Lidia Valenta

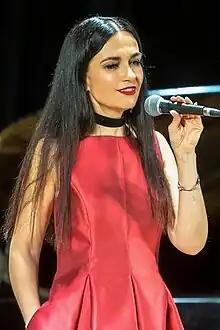

Lidia Valenta (born Lidia Valentinovna Nebaba (rus.: Лидия Валентиновна Небаба)) is a singer, songwriter and musician. Her style incorporates elements of pop, jazz, folk, art song, world, and ballads.